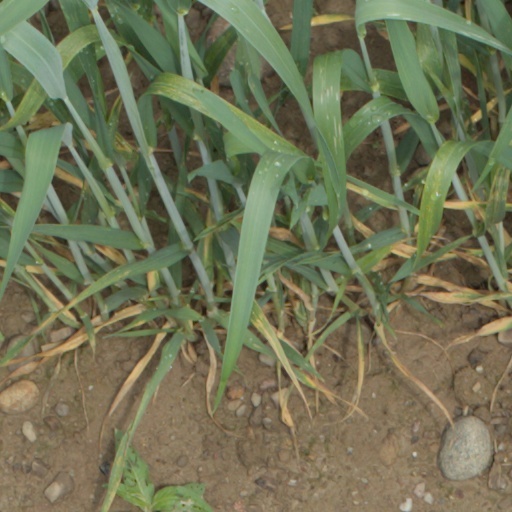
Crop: wheat